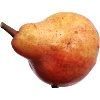
Label: Pear Red 1